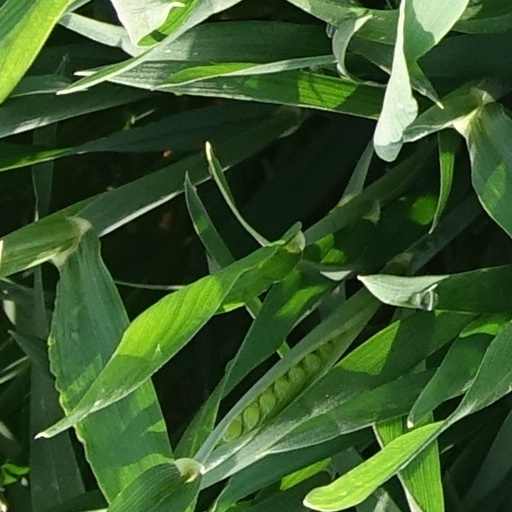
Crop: wheat